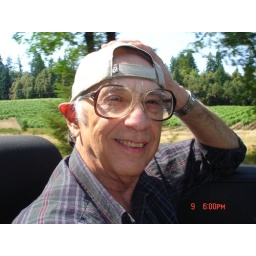
D-Diddy in the back seat of the 'stang.His hat flew off one time but he handled it well.